List of birds of Zimbabwe

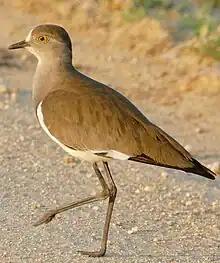

The flufftails are a small family of ground-dwelling birds found only in Madagascar and sub-Saharan Africa.